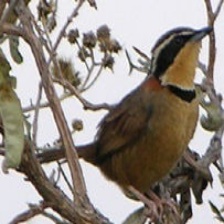
Species: COLLARED CRESCENTCHEST
Scientific name: MELANOPAREIA TORQUATA